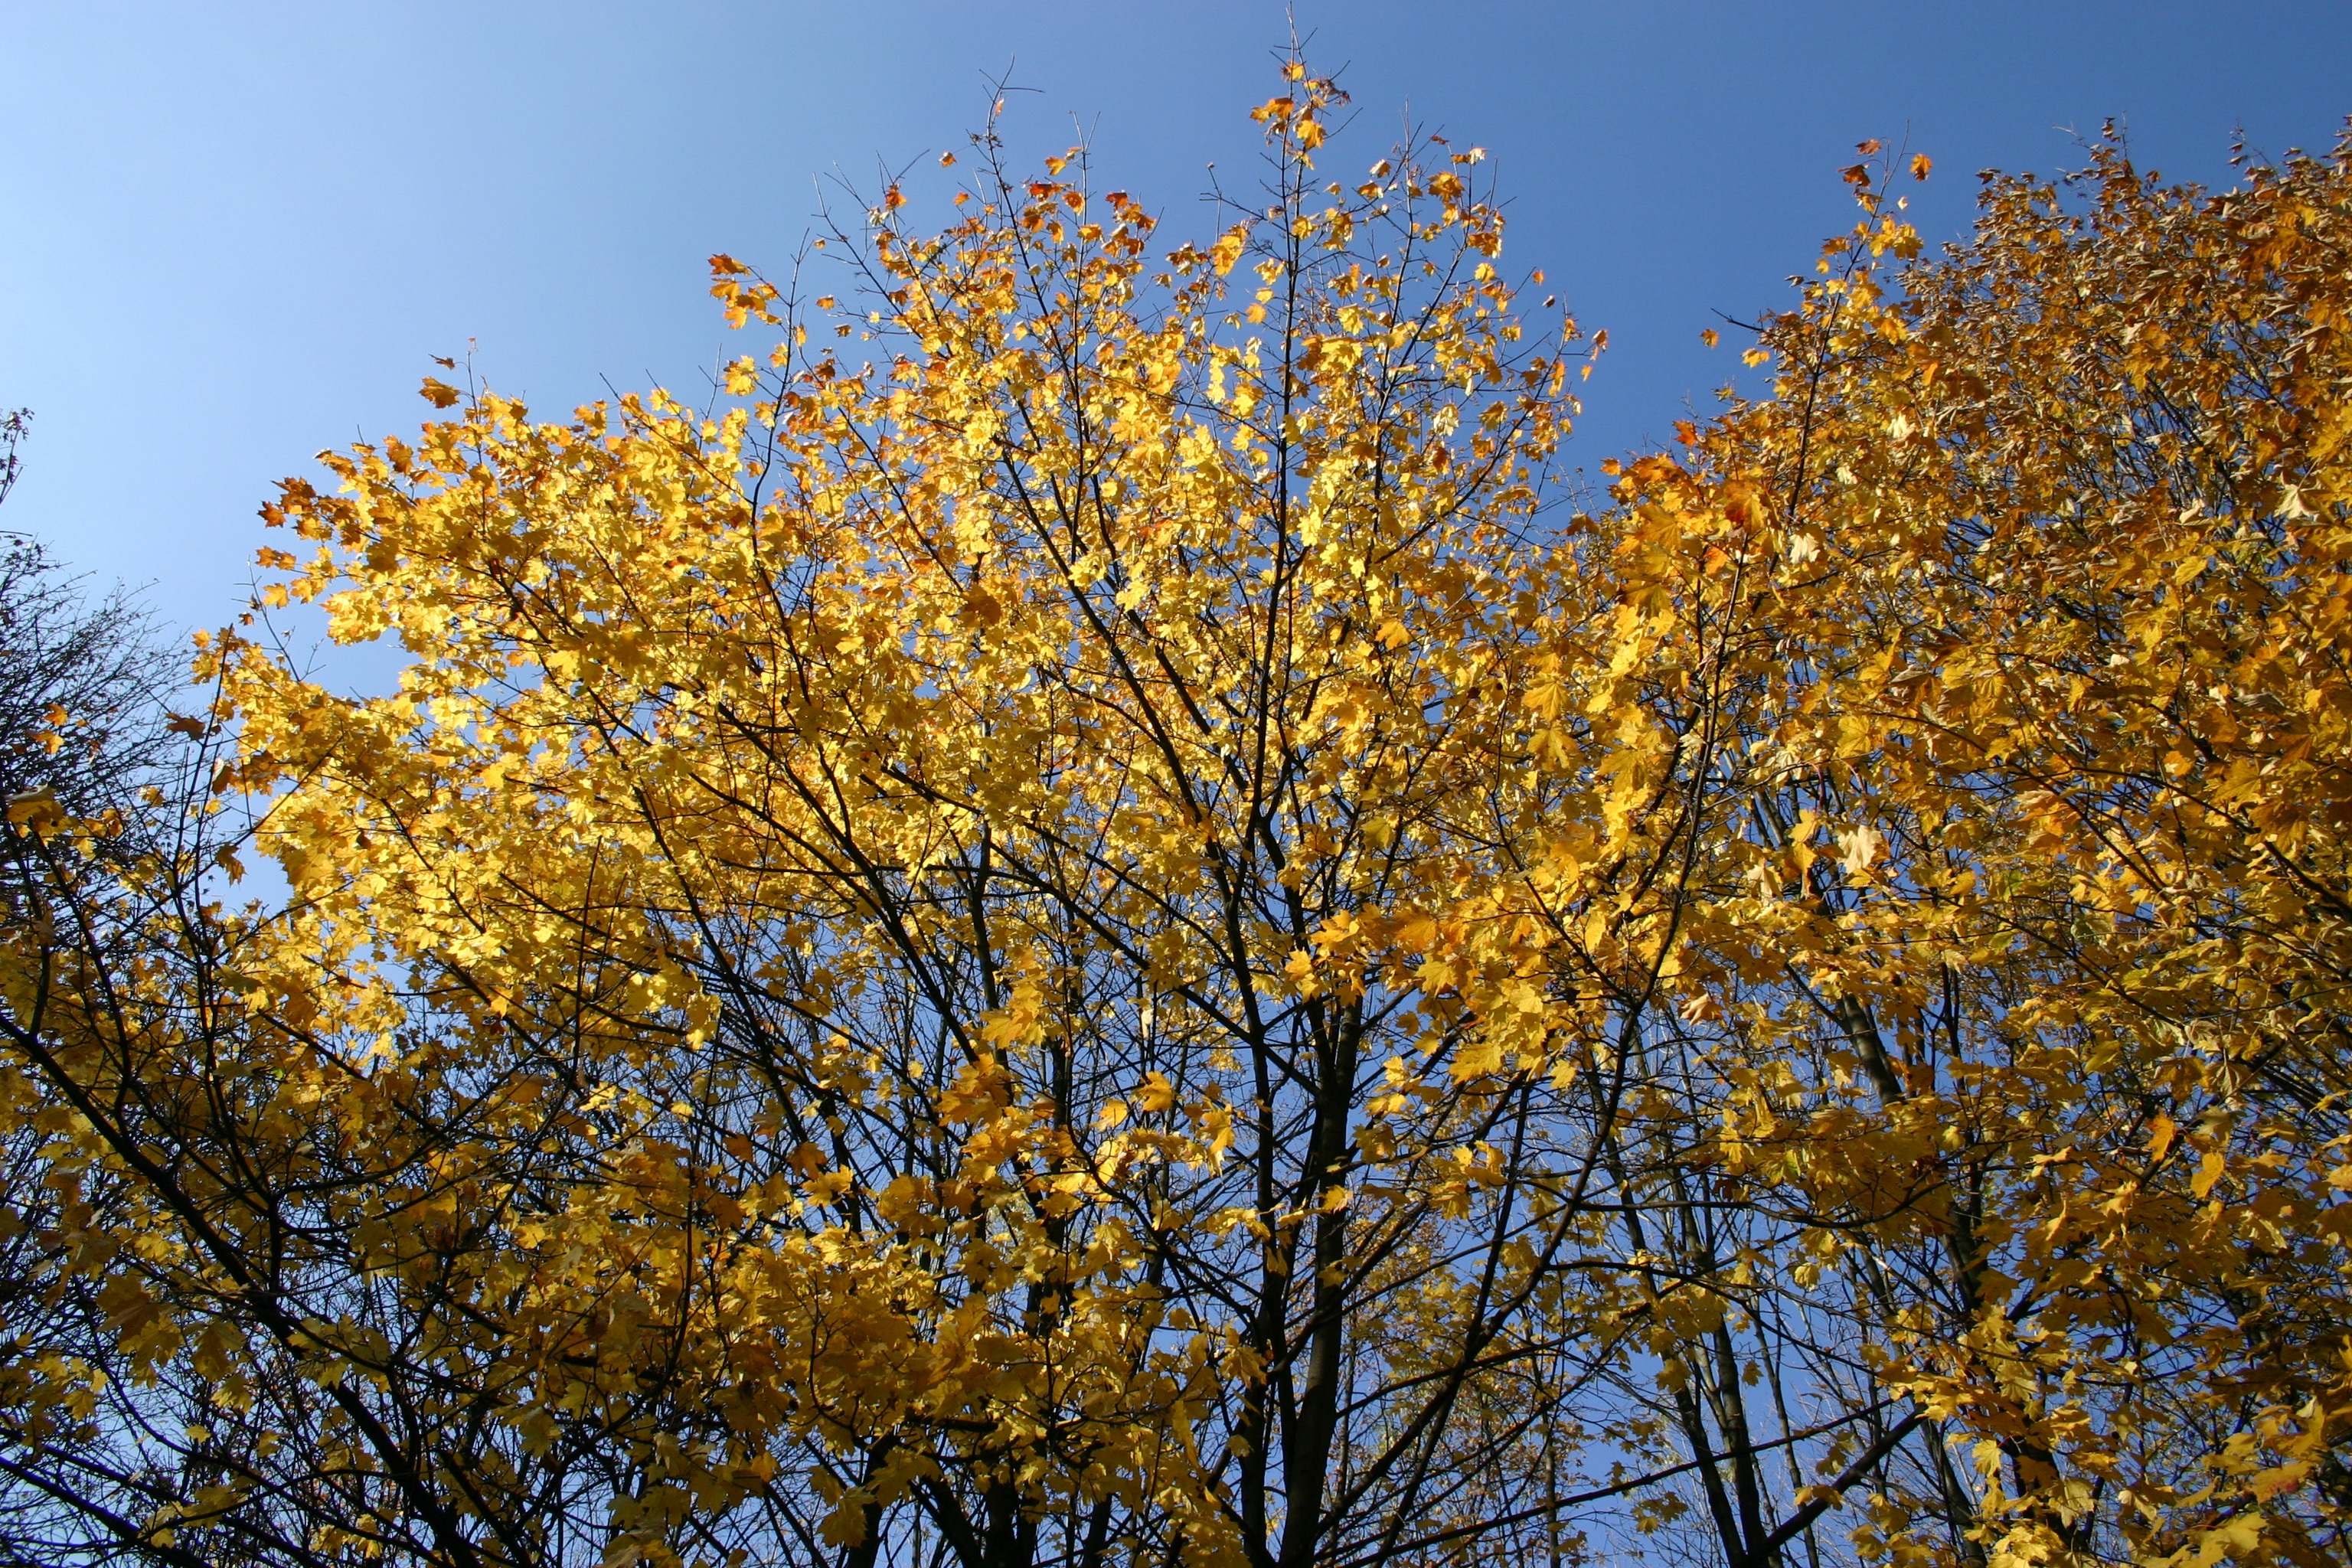
tree, nature, forest, branch, plant, sky, sunlight, leaf, flower, foliage, autumn, park, yellow, season, deciduous, october, maidenhair tree, woody plant